Bani Walid

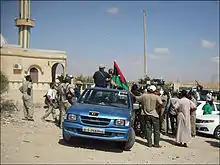
Bani Walid during the Libyan Civil War

In the 2011 Libyan Civil War, after the anti-Gaddafi forces captured Tripoli in August and Sabha in September, Bani Walid, along with Sirte, was one of two final strongholds held by forces loyal to the ousted government of Muammar Gaddafi. There were clashes between anti-Gaddafi forces surrounding the city and Gaddafi loyalists defending it throughout September and early October; the city was finally taken on 17 October.